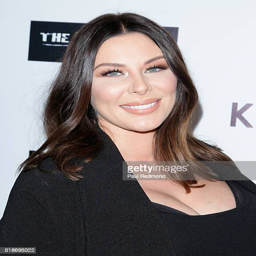
actor on the red carpet for the premiere